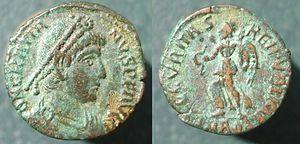
monnaie de Gratien, IVè siècle, Securitas
Gratien, né en 359 à Sirmium et mort le 25 août 383 à Lugdunum, est empereur romain de 367 à 383.